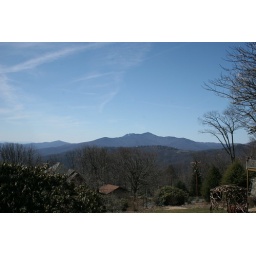
side street in blowing rock